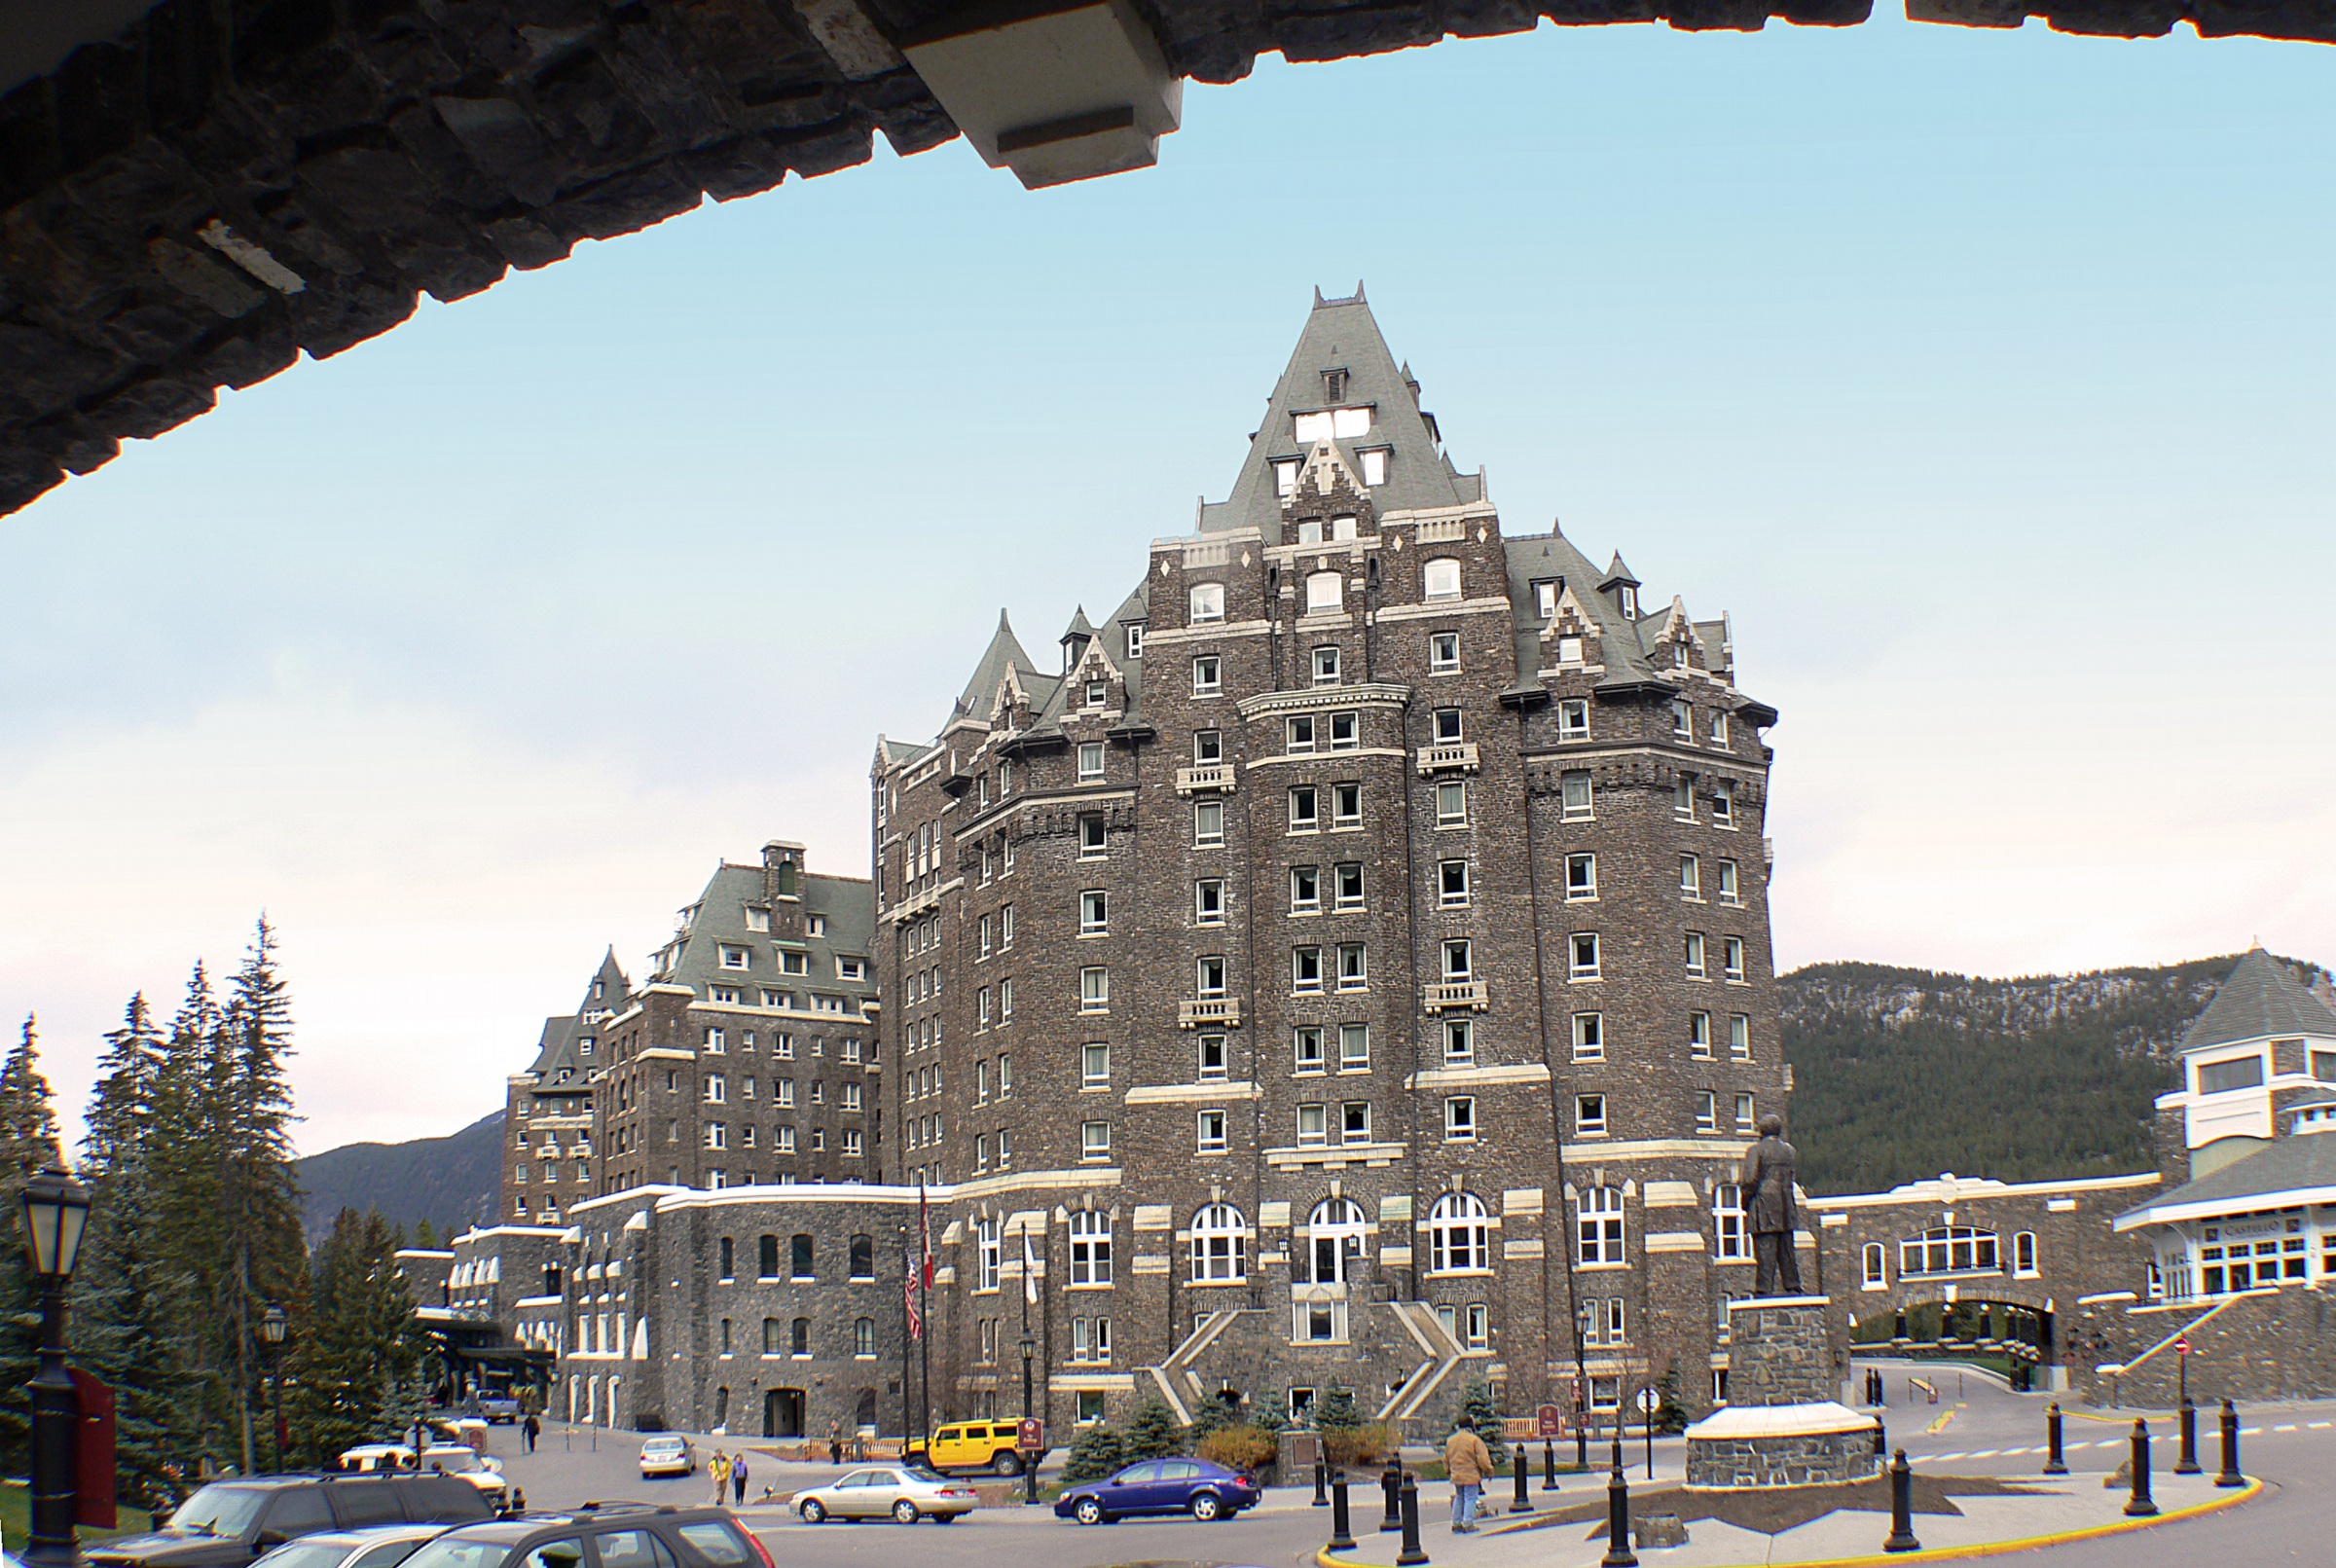
architecture, town, cityscape, tower, plaza, landmark, tourism, mountains, canada, town square, bridgecamera, alpinescenery, glacierlakes, albertacanada, banffnationalpark, rockiemountains, transcanadahighway, highmountains, canadianrockies, banffspringshotel